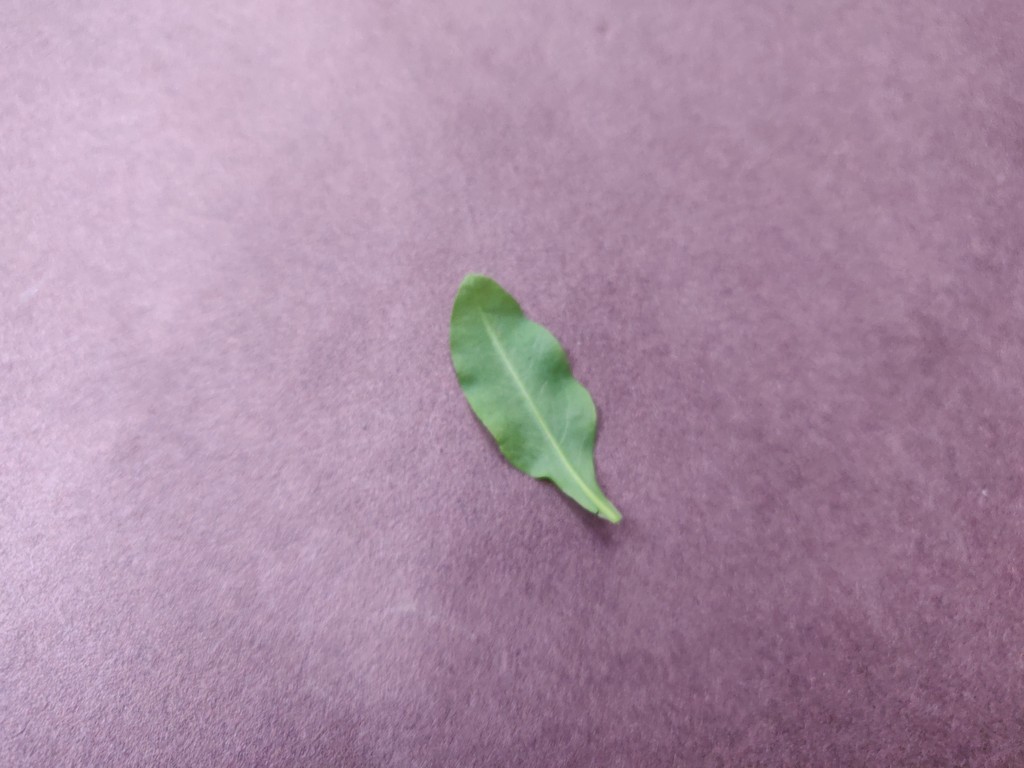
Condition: Healthy
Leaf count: single
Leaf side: back